Håkan Brock

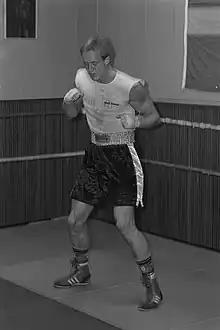

Håkan Brock (born 15 May 1961) is a Swedish boxer. He competed in the men's heavyweight event at the 1984 Summer Olympics.